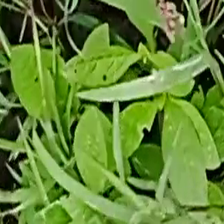
Weed species: Lamber_Quarter_plant(Chenopodium )